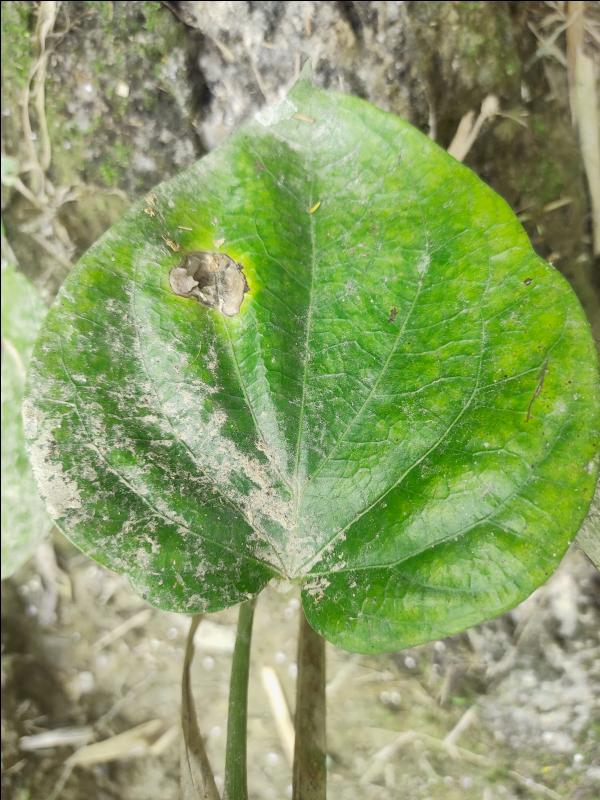
Label: Fungal_Brown_Spot_Disease